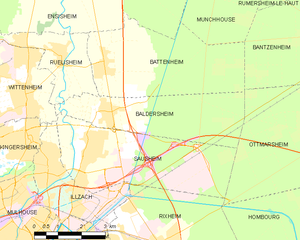
Carte des communes françaises